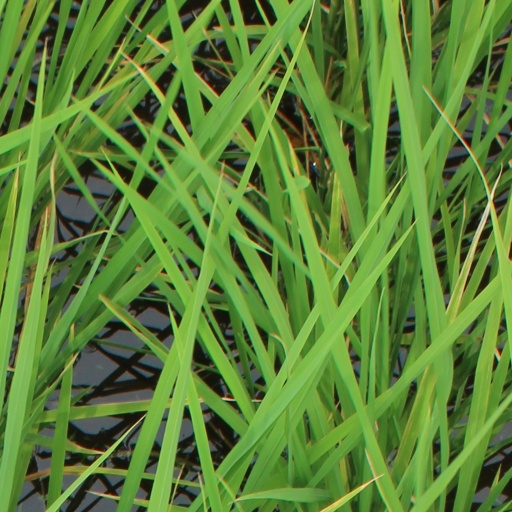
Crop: rice